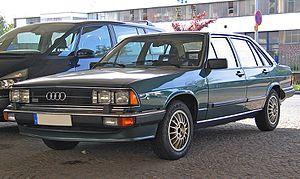
Le salon de l'automobile de Francfort est le plus grand salon automobile au monde jusqu'en 2019. Il est organisé par le Verband der Automobilindustrie, l'union de l'industrie automobile allemande, et planifié par l'Organisation internationale des constructeurs automobiles de 1951 à 2019, tous les deux ans à Francfort-sur-le-Main en Allemagne, en alternance avec le Mondial de l'automobile de Paris. L'édition 2019 est la dernière de ce salon à se dérouler à Francfort, le salon étant déplacé à Munich à partir de 2021.
L'Audi 200 est une berline tricorps développée par le constructeur allemand Audi, de 1979 à 1991. Construite sur la base d'une Audi 100, elle naît en septembre 1979 pour concurrencer BMW et Mercedes-Benz sur le marché des berlines haut de gamme. La gamme Audi 200 est la gamme la plus luxueuse proposée par Audi. Exclusivement équipée du 5 cylindres 2,1 litres de la marque, l'Audi 200 première génération obtiendra cependant un succès mitigé, seulement 51 000 exemplaires produits. La deuxième génération, sortie en 1983, connaîtra davantage de succès, notamment grâce à une déclinaison en break à partir de 1984, une version Quattro 20V aux performances exceptionnelles et quelques prestigieuses apparitions en compétition automobile.